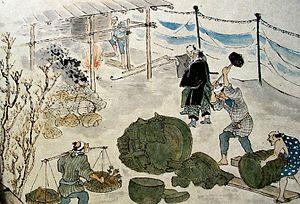
Un trésor national est, au Japon, un bien culturel important d'une valeur exceptionnelle et de portée universelle appartenant au patrimoine culturel matériel de la nation. Depuis 1950, le ministère de l'Éducation, de la Culture, des Sports, des Sciences et de la Technologie dispose de l'arsenal législatif nécessaire pour inventorier et classer les biens culturels du pays, et mettre en œuvre les mesures appropriées pour leur protection et conservation.
Haibutsu kishaku est un terme qui désigne un courant de pensée continue dans l'histoire du Japon et qui prône l'expulsion du bouddhisme en dehors du pays. De façon plus restreinte, il renvoie également à un mouvement historique particulier et à des événements historiques précis basés sur l'idéologie qui, pendant la restauration de Meiji, entraîne la destruction des temples, des images et des textes bouddhistes ainsi que le retour forcé à la vie laïque des moines bouddhistes.